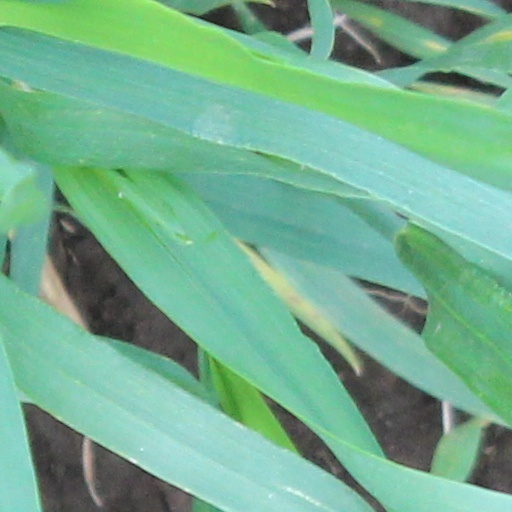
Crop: wheat